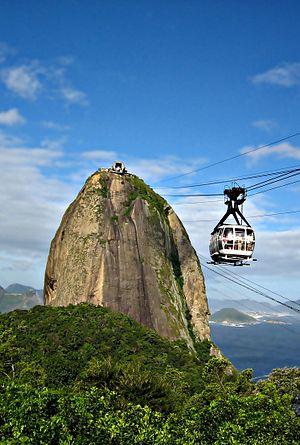
Télécabine aller à le Mont du Pain de Sucre, à Rio de Janeiro, Brésil. Português: Teleférico indo para a Montanha do Pão de Açucar, Rio de Janeiro, Brasil.
Le téléphérique du Pain de Sucre est un téléphérique brésilien reliant le pied au sommet du mont du Pain de Sucre, à Rio de Janeiro. Il a été inauguré en 1912.